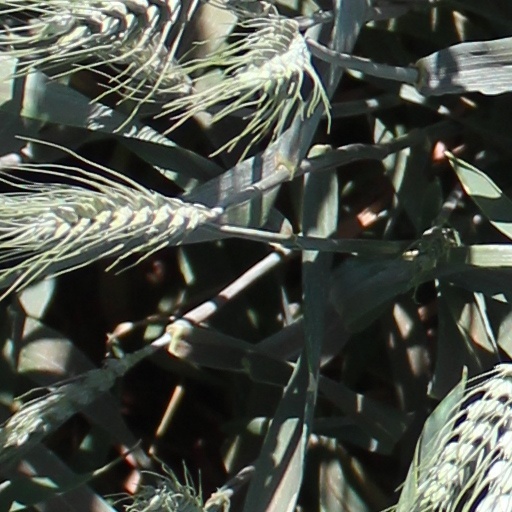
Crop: wheat